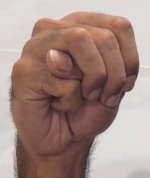
ASL sign: M